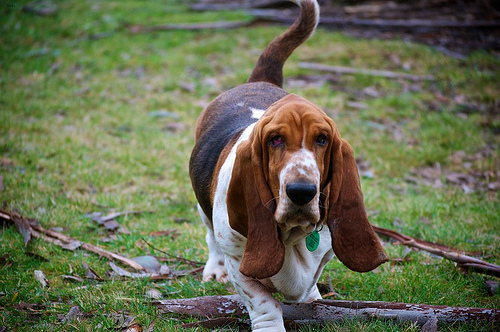
Breed: basset hound